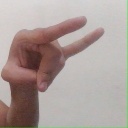
अक्षर: च